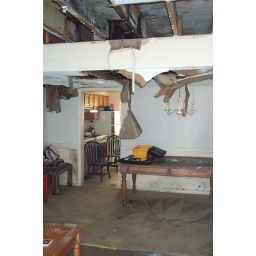
Townhouse in Virginia beach after the floor (broken pipe) in December of 2005.